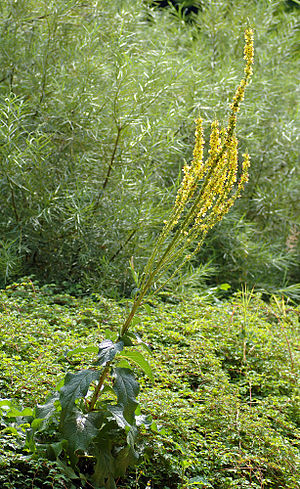
Mørk kongelys
Mørk kongelys er en op til en meter høj urt, der i Danmark vokser eksempelvis langs veje og på skrænter. Den danner først en bladroset og derfra skyder den høje stængel op med de mange, gule blomster. Arten er tørketålende og bruges en del i havens tørkeprægede bede.